Effects of immigration to the United States

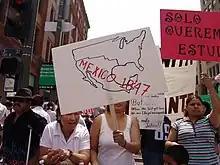
Immigrant rights march in downtown Los Angeles, California on May Day, 2006.

A "Boston Globe" article attributed Barack Obama's win in the 2008 U.S. presidential election to a marked reduction over the preceding decades in the percentage of white people in the American electorate, attributing this demographic change to the Immigration Act of 1965. The article quoted Simon Rosenberg, president and founder of the New Democrat Network, as having said that the Act is "the most important piece of legislation that no one's ever heard of", and that it "set America on a very different demographic course than the previous 300 years".